Describe the emotion expressed in this image:  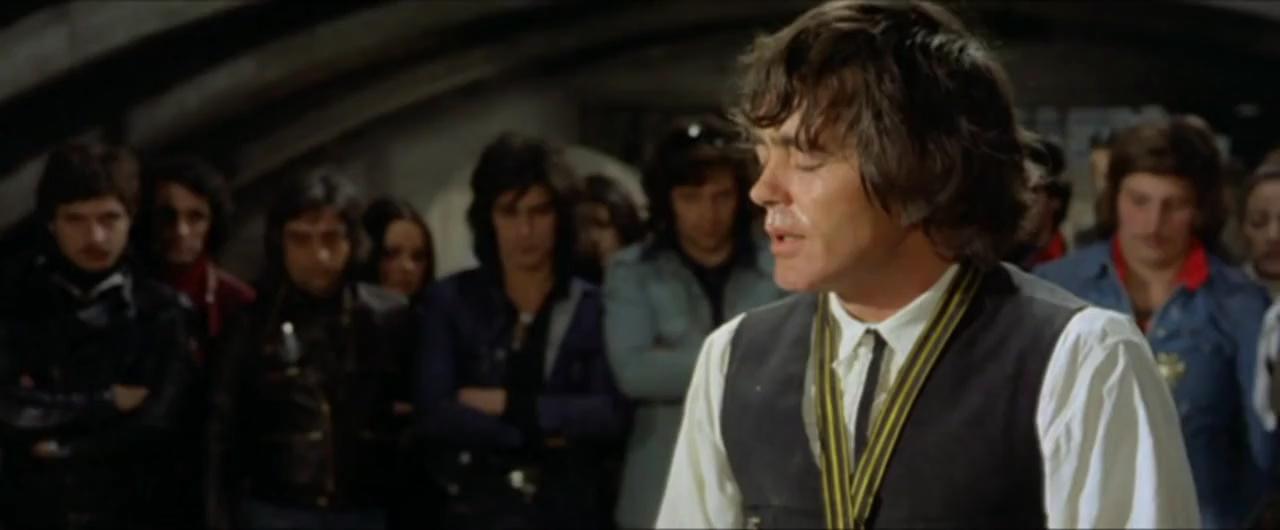
This person displays Pain, valence and arousal with low intensity.